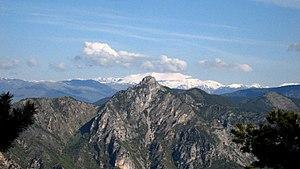
Vue du brec d'Utelle au premier plan
Cet article recense les sites Natura 2000 des Alpes-Maritimes, en France.